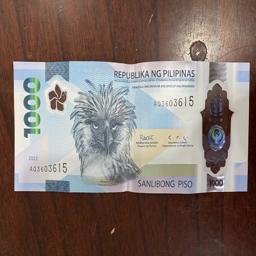
Label: 1000_New_Front